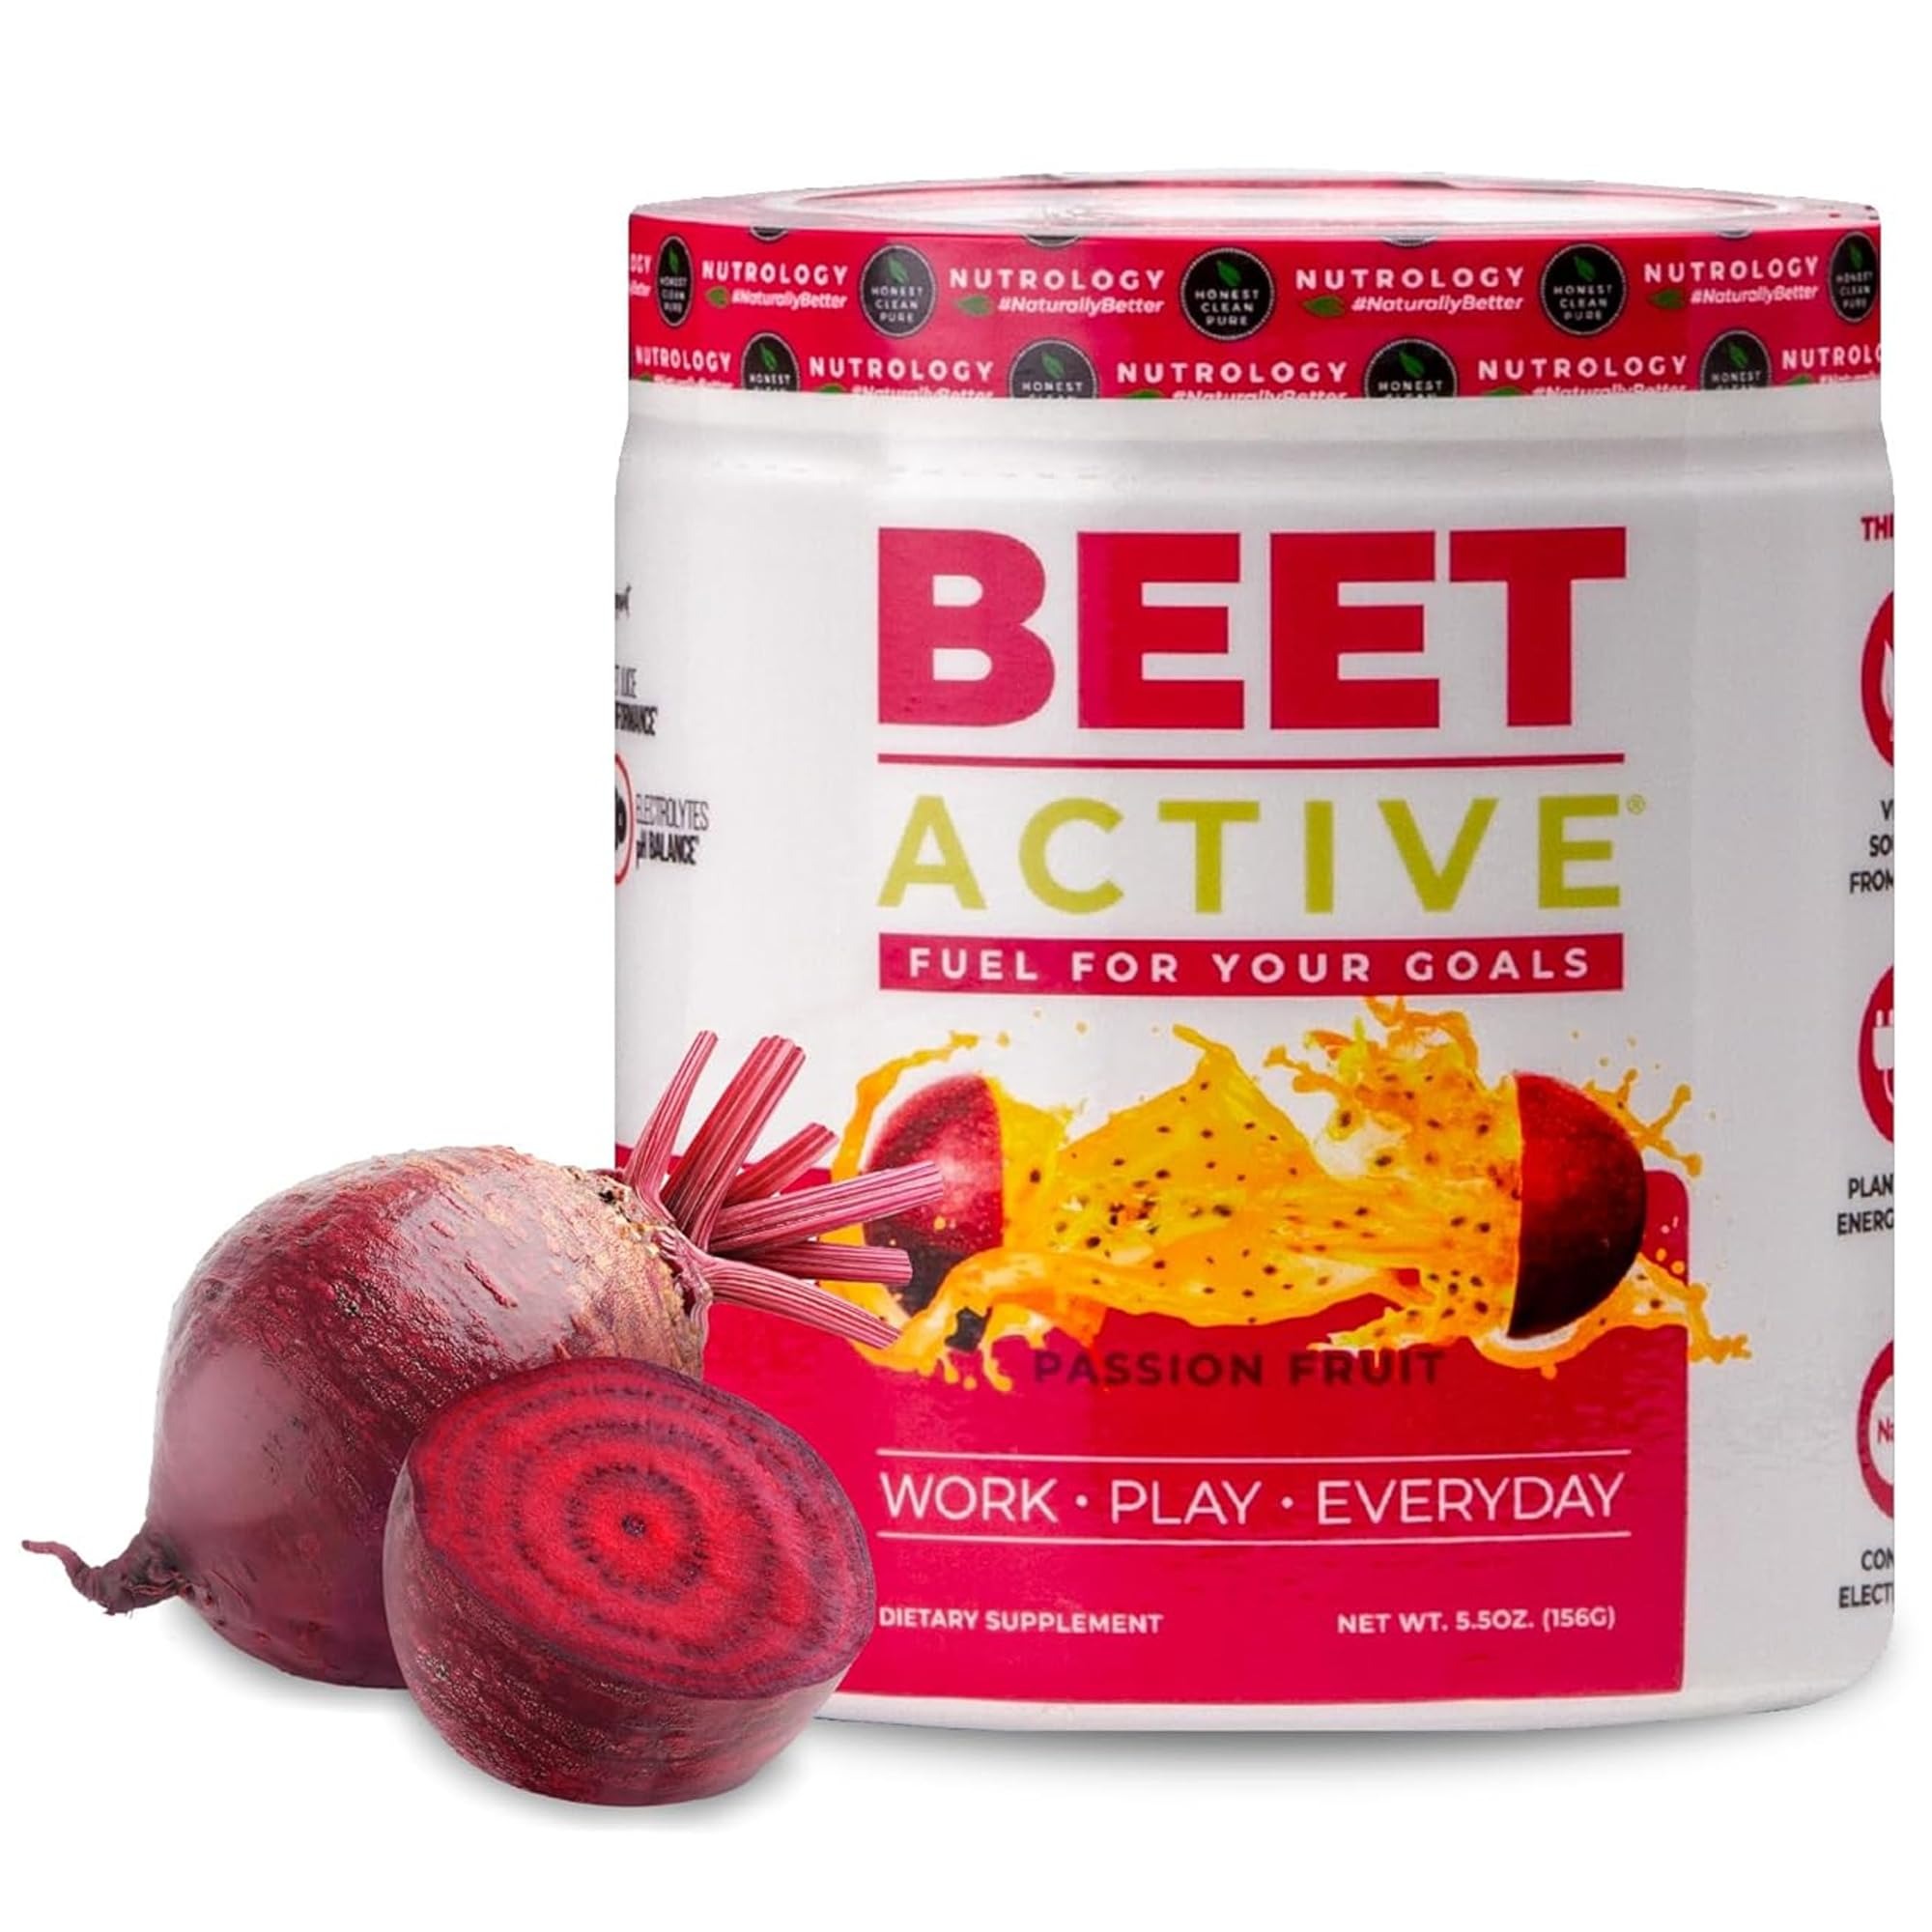
Item Name: Nutrology Beet Active, Natural Pre-Workout Powder, Supports Energy, Endurance & Nitric Oxide Flow with Beet Powder, Yerba Mate & Electrolytes, Vegan Pre Workout, Passion Fruit Flavor, 30 Servings
Bullet Point 1: Natural Pre-Workout Powder: Known for centuries for its health benefits Beet root offers powerful support in a natural pre-workout drink and is an ideal choice for athletes and fitness enthusiasts seeking an edge in their workout routine, naturally, without any artificial stimulants or unnecessary additives.
Bullet Point 2: Clean Energy and Focus & Natural Nitric Oxide Booster: Beet Active pre workout powder offers a powerful blend of nature's finest - Beet Root supports natural stamina & nitric oxide flow helping oxygen-enriched blood reach muscles. Yerba Mate offers a bounty of antioxidants and polyphenols plus natural caffeine for a balanced energy boost.
Bullet Point 3: Scoop it, Shake it, Drink it: Incorporating Beet Active into your fitness routine is effortless. Passion Fruit Flavor is refreshing and delicious. Shake with water and consume 20 mins pre workout to provide a sustained energy boost without the jitters or crash of synthetic alternatives.
Bullet Point 4: Full Transparency: We are committed to providing a product that is both safe and effective, without any hidden additives or harmful substances. Beet Active is a vegan pre workout powder, it is gluten-free and contains no artificial colors, flavors, and sweeteners, ensuring you get a product that's as pure as it is effective.
Bullet Point 5: Naturally Better: Established in 2012, Nutrology has become a pioneering force in natural and plant-based nutritional supplements offering an exclusive line of high-quality products, including beet root supplements, greens superfood powder, vegan pre workout supplements and more.
Product Description: Nutrology Beet Active is the embodiment of natural pre-workout energy, offering a pure, potent blend of beetroot powder and Yerba Mate. This unique combination leverages the ancient wisdom of beets and the natural energy of Yerba Mate, tailored for athletes and fitness enthusiasts seeking a powerful yet natural boost in their workout routine. Nutrology Beet Active harnesses the power of super beets, integrating them with modern nutritional science. The nitric oxide boosting properties of beetroot juice playing a pivotal role in enhancing energy, focus, and endurance when taken as a pre workout drink. The natural and robust beetroot powder in our healthy pre workout formula is complemented by Yerba Mate, providing a clean, calm, and sustained energy lift. This duo not only supports physical endurance but also aids in maintaining mental focus – essential for successful workouts. The electrolytes found in beet juice powder are crucial for sustaining hydration and muscle function during intense physical activities. Moreover, a significant dose of Vitamin C in the formula ensures your immune system remains robust and efficient. Passion Fruit flavor brings a refreshing and enjoyable twist to your pre-workout routine. It's not just about energizing your body; it's about enhancing the entire experience, making Nutrology Beet Active a delightful and effective addition to your fitness regime. Beet Active is a healthy pre workout powder, the formula is vegan, gluten-free and free from artificial colors, flavors, and sweeteners. Our commitment to delivering a high-quality product ensures that what you're consuming is not only beneficial for your body but also safe and pure. Transform your workouts and overall health with Nutrology Beet Active, featuring the purest and most effective natural ingredients. Ideal for professional athletes, fitness enthusiasts, or anyone embarking on a healthier lifestyle.
Value: 5.5
Unit: Ounce

Price: 38.99